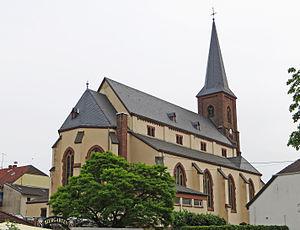
Hilbringen est un Stadtteil de la ville allemande de Merzig en Sarre.